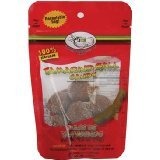
Item Name: JCS Jamaican Tamarind Ball Candy, 2.5-Ounce (Pack of 12)
Value: 30.0
Unit: Ounce

Price: 4.445